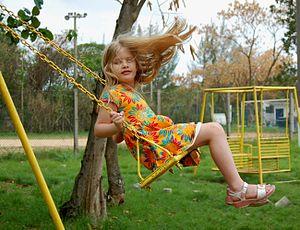
L'impédance mécanique est une mesure de la résistance opposée au mouvement par une structure soumise à une force périodique donnée. Elle concerne les forces des vitesses agissant sur un système mécanique. L'impédance mécanique d'un point par rapport à une structure est le rapport entre la force appliquée en un point et la vitesse résultante à ce point. L'impédance mécanique est l'inverse de l'admittance mécanique ou mobilité.
Le National Toy Hall of Fame est un temple de la renommée américain qui reconnaît des jeux et des jouets qui ont obtenu une popularité certaine pendant plusieurs années. Les critères de sélection sont notamment : statut d'icône, longévité, découverte et innovation. Établi en 1998 sous la direction d'Ed Sobey, le temple était installé au A. C. Gilbert's Discovery Village à Salem en Oregon aux États-Unis. En 2002, il fut déplacé au Strong National Museum of Play à Rochester dans l'État de New York, le premier bâtiment ne pouvant plus l'abriter au complet.
Le kilogramme, dont le symbole est kg, est l'unité de base de masse dans le Système international d'unités.